Alternative for Germany

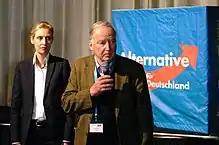
Alice Weidel and Alexander Gauland in April 2017

According to its interim electoral manifesto, AfD opposes same-sex marriage and favours civil unions. AfD deputy leader Beatrix von Storch has publicly opposed same-sex marriage. In an effort to overturn same-sex marriage laws, AfD filed a lawsuit over the issue in 2017.